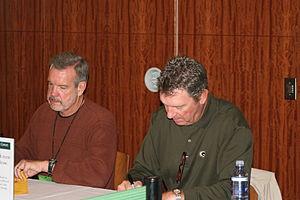
Clifford Lynn Dickey, né le 19 octobre 1949 à Paola, au Kansas, est un joueur professionnel de football américain, qui a joué au poste de quarterback pour le Packers de Green Bay. Au niveau universitaire, il joue pour les Wildcats de l'université d'état du Kansas.